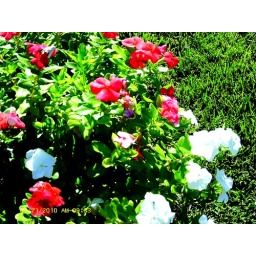
White and red flowers in a bush. I boosted the picture's color and softened it.